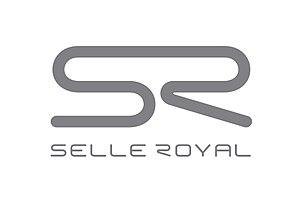
Selle Royal est une entreprise italienne qui fabrique et distribue des selles de vélo. Il s'agit du leader mondial du secteur.